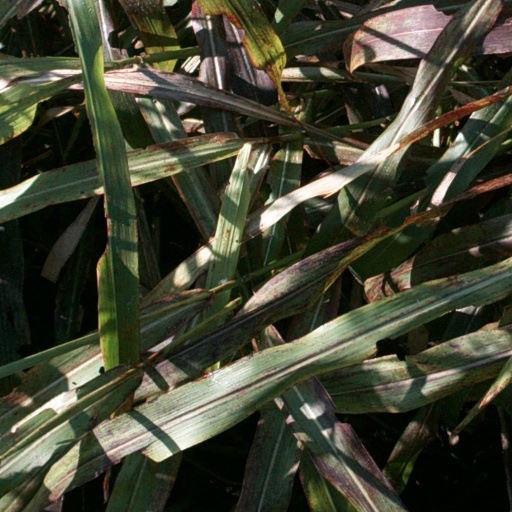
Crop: sorghum